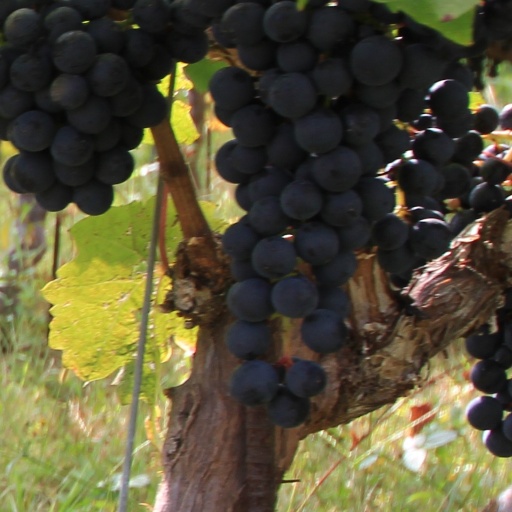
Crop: grape